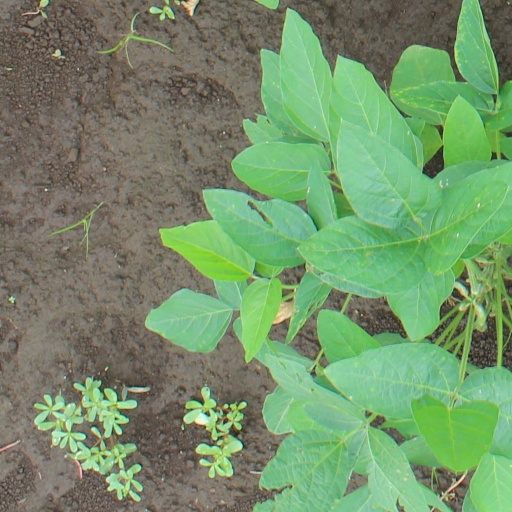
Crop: soybean